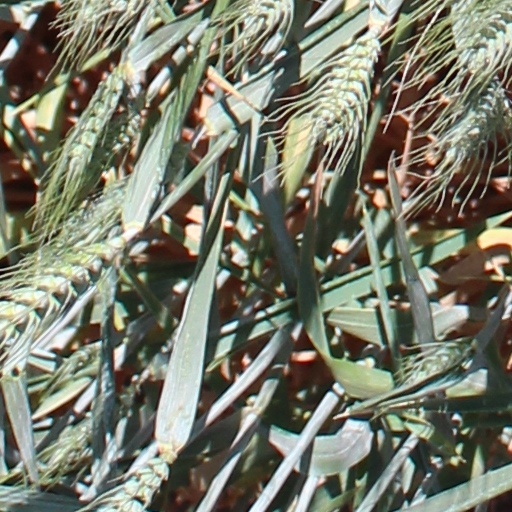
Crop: wheat